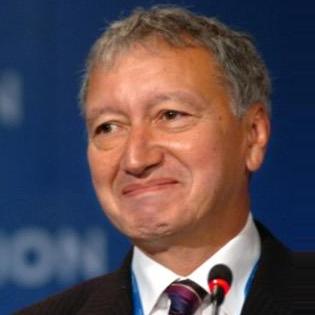
Age: 60